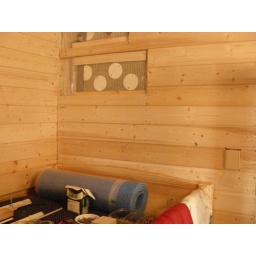
wall above bed almost done